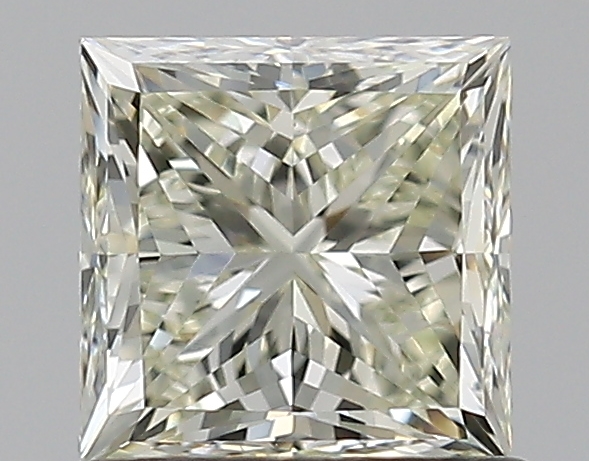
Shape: princess
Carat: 0.9
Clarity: VVS2
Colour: N
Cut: EX
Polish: EX
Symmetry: VG
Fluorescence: F
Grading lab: GIA
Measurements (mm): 5.13 x 5.11 x 3.75